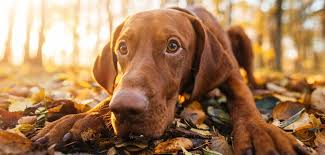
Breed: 210-n000048-vizsla